Bjorbekk Church

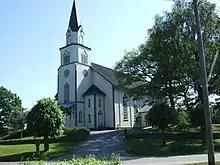
View of the church

Bjorbekk Church is a parish church of the Church of Norway in Arendal Municipality in Agder county, Norway. It is located in the village of Bjorbekk. It is one of the churches for the Øyestad parish which is part of the Arendal prosti (deanery) in the Diocese of Agder og Telemark. The white, wooden church was built in a long church design in 1884 using plans drawn up by the architect Johan Christoff Friedrich Reuter (1829-1909). The church seats about 650 people.